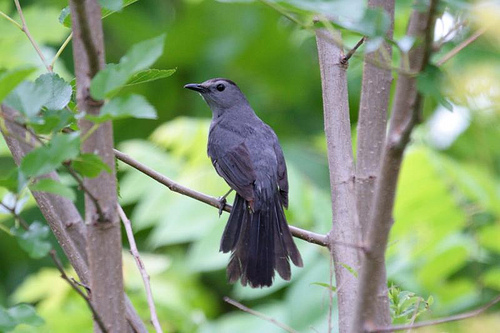
the bird in this picture is jet black in color and sitting on a tree limb but i don't think it's a crow.
a small bird with a dark grey body and long wings
this bird is black in color with a long black beak and black eye ring.
this bird is all black with a large bill and eyes and very long tail feathers.
this bird has a black overall color with some streaks of dark brown on its wings and tails.
this bird has black eyes with a black streak on top of head and is gray colored body
this bird is grey with black eyes and beak and large, dark tail feathers.
with a back and coverts that are a light grey, this birds black crown stands out.
this is a gray bird with a long, wide tail and a black crown.
a dark grey bird featuring a black crown and short black beak, its secondaries are slightly darker than its back.
Species: Gray Catbird